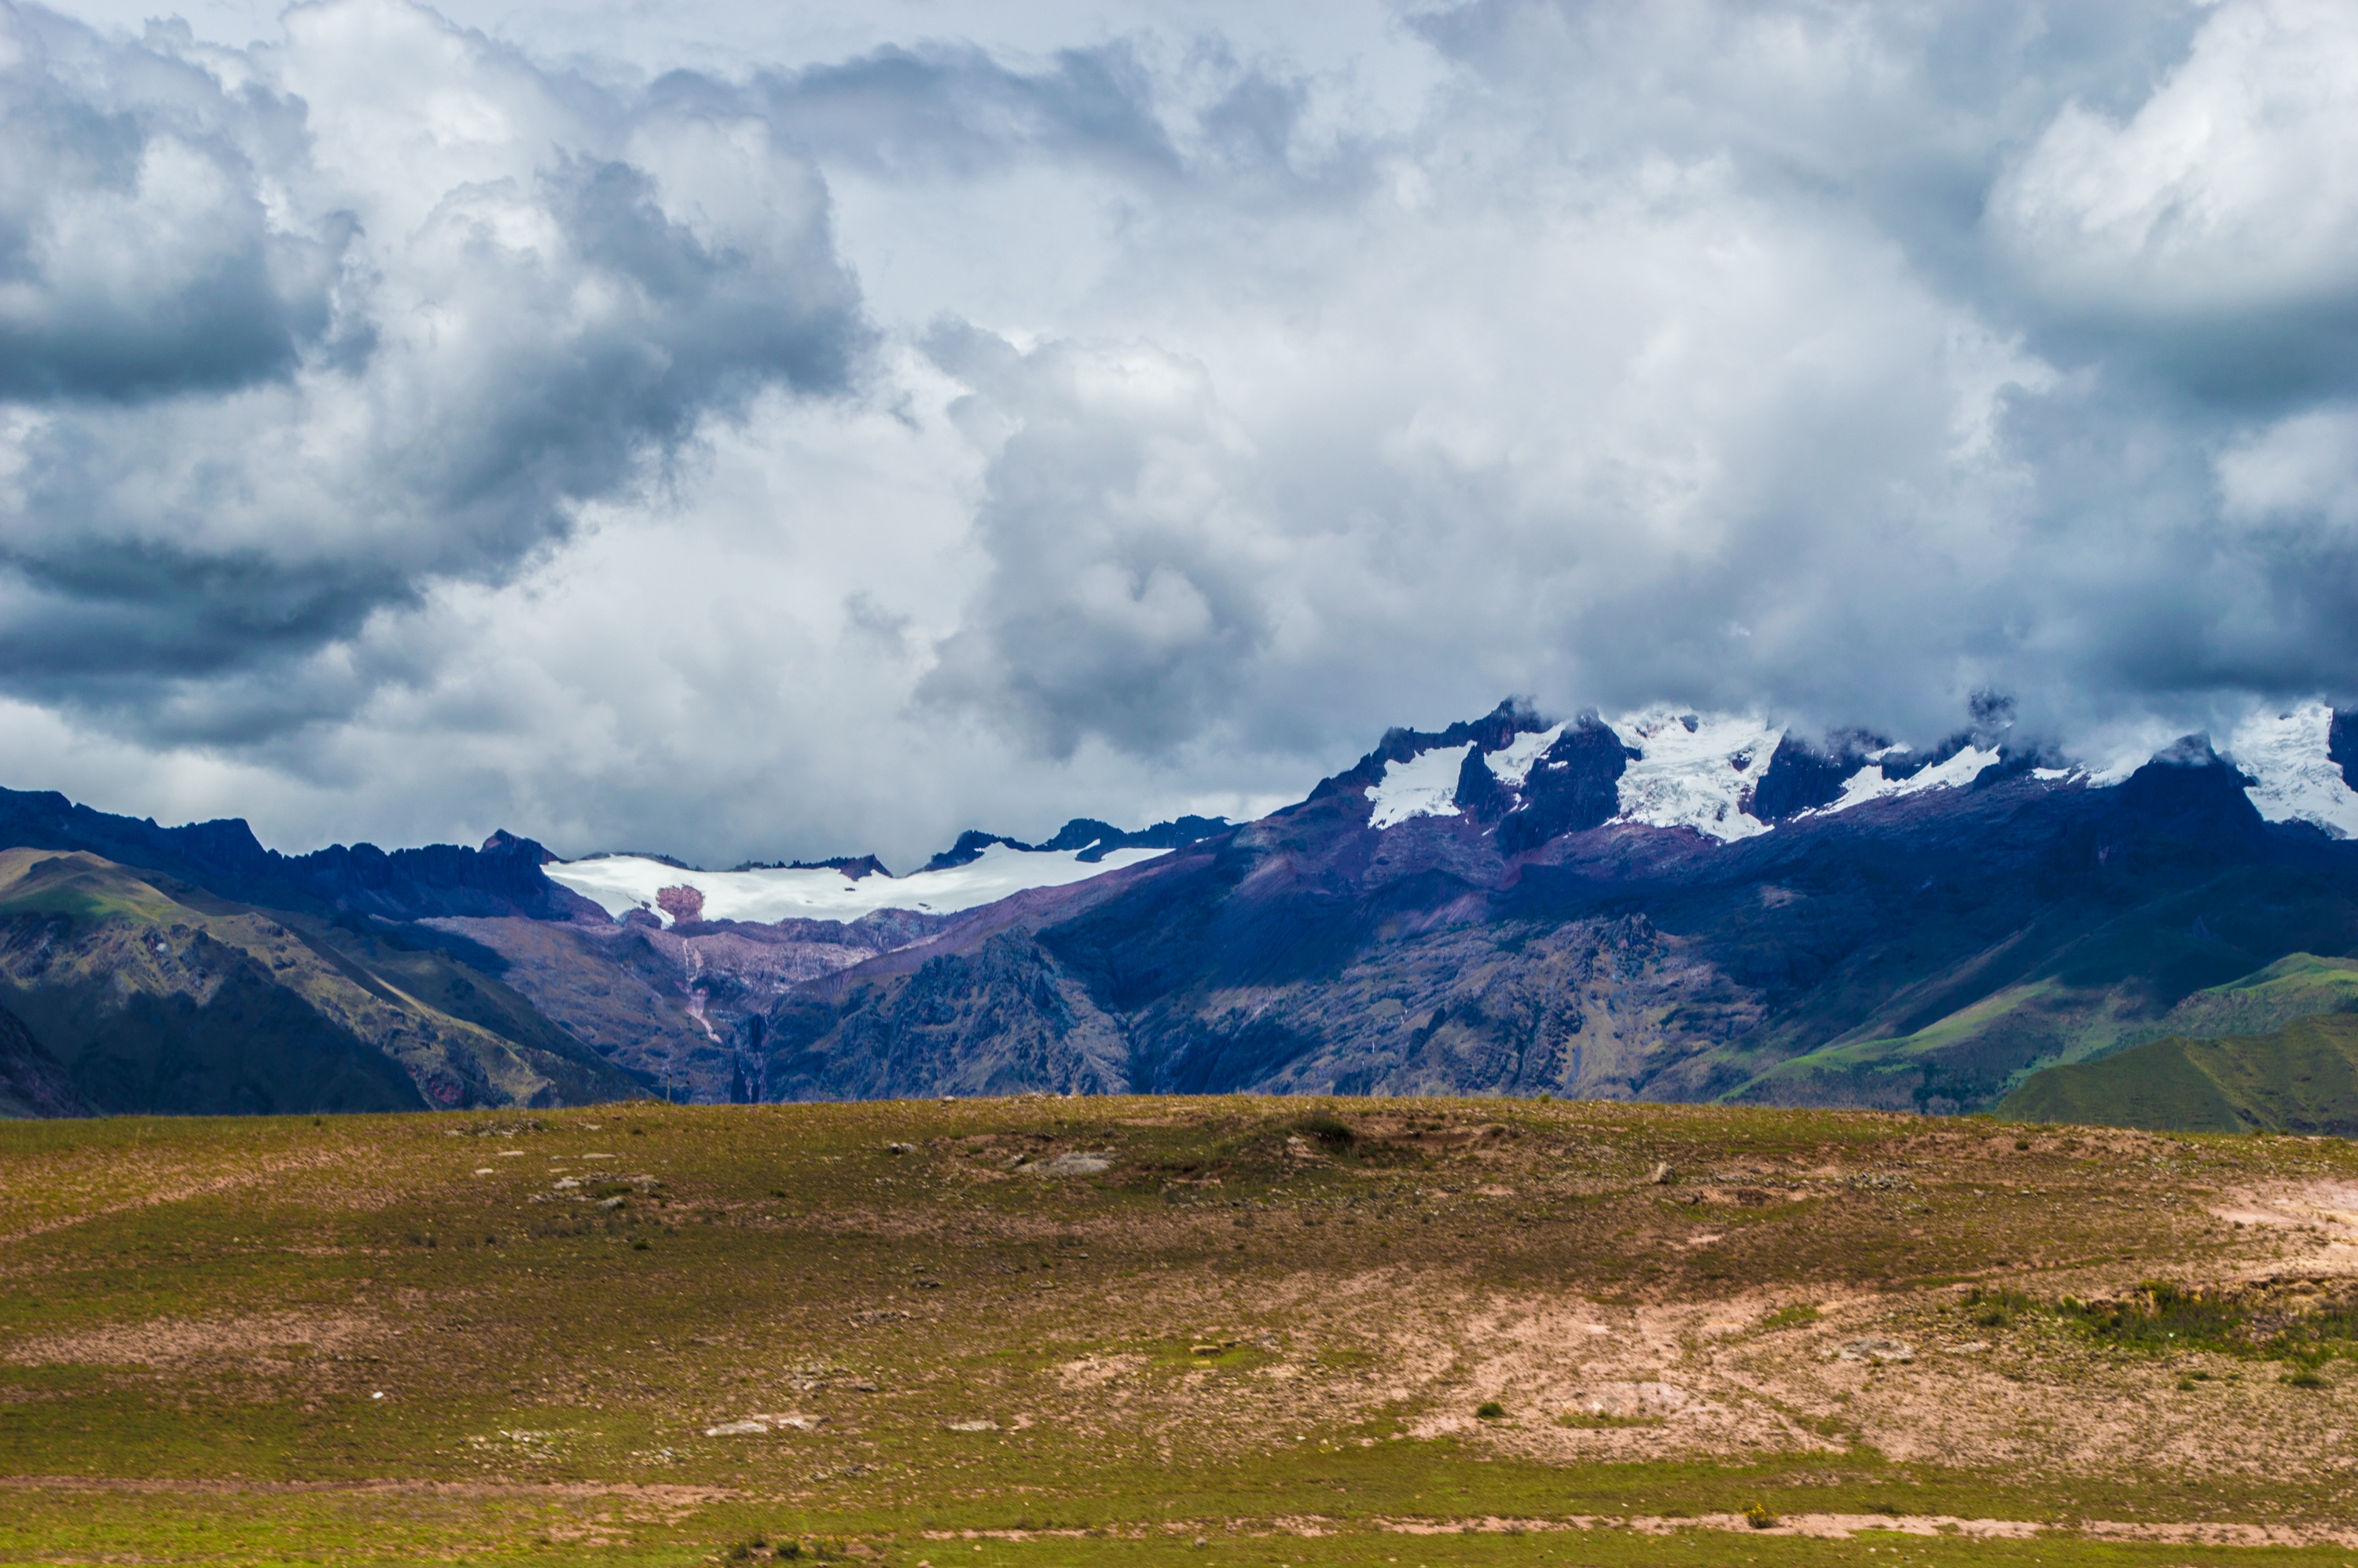
landscape, nature, wilderness, mountain, snow, winter, cloud, sky, meadow, hill, lake, valley, mountain range, ice, highland, ridge, plain, peru, clouds, mountains, alps, grassland, plateau, peaks, fell, loch, rural area, end of afternoon, landform, mountain pass, geographical feature, atmospheric phenomenon, mountainous landforms